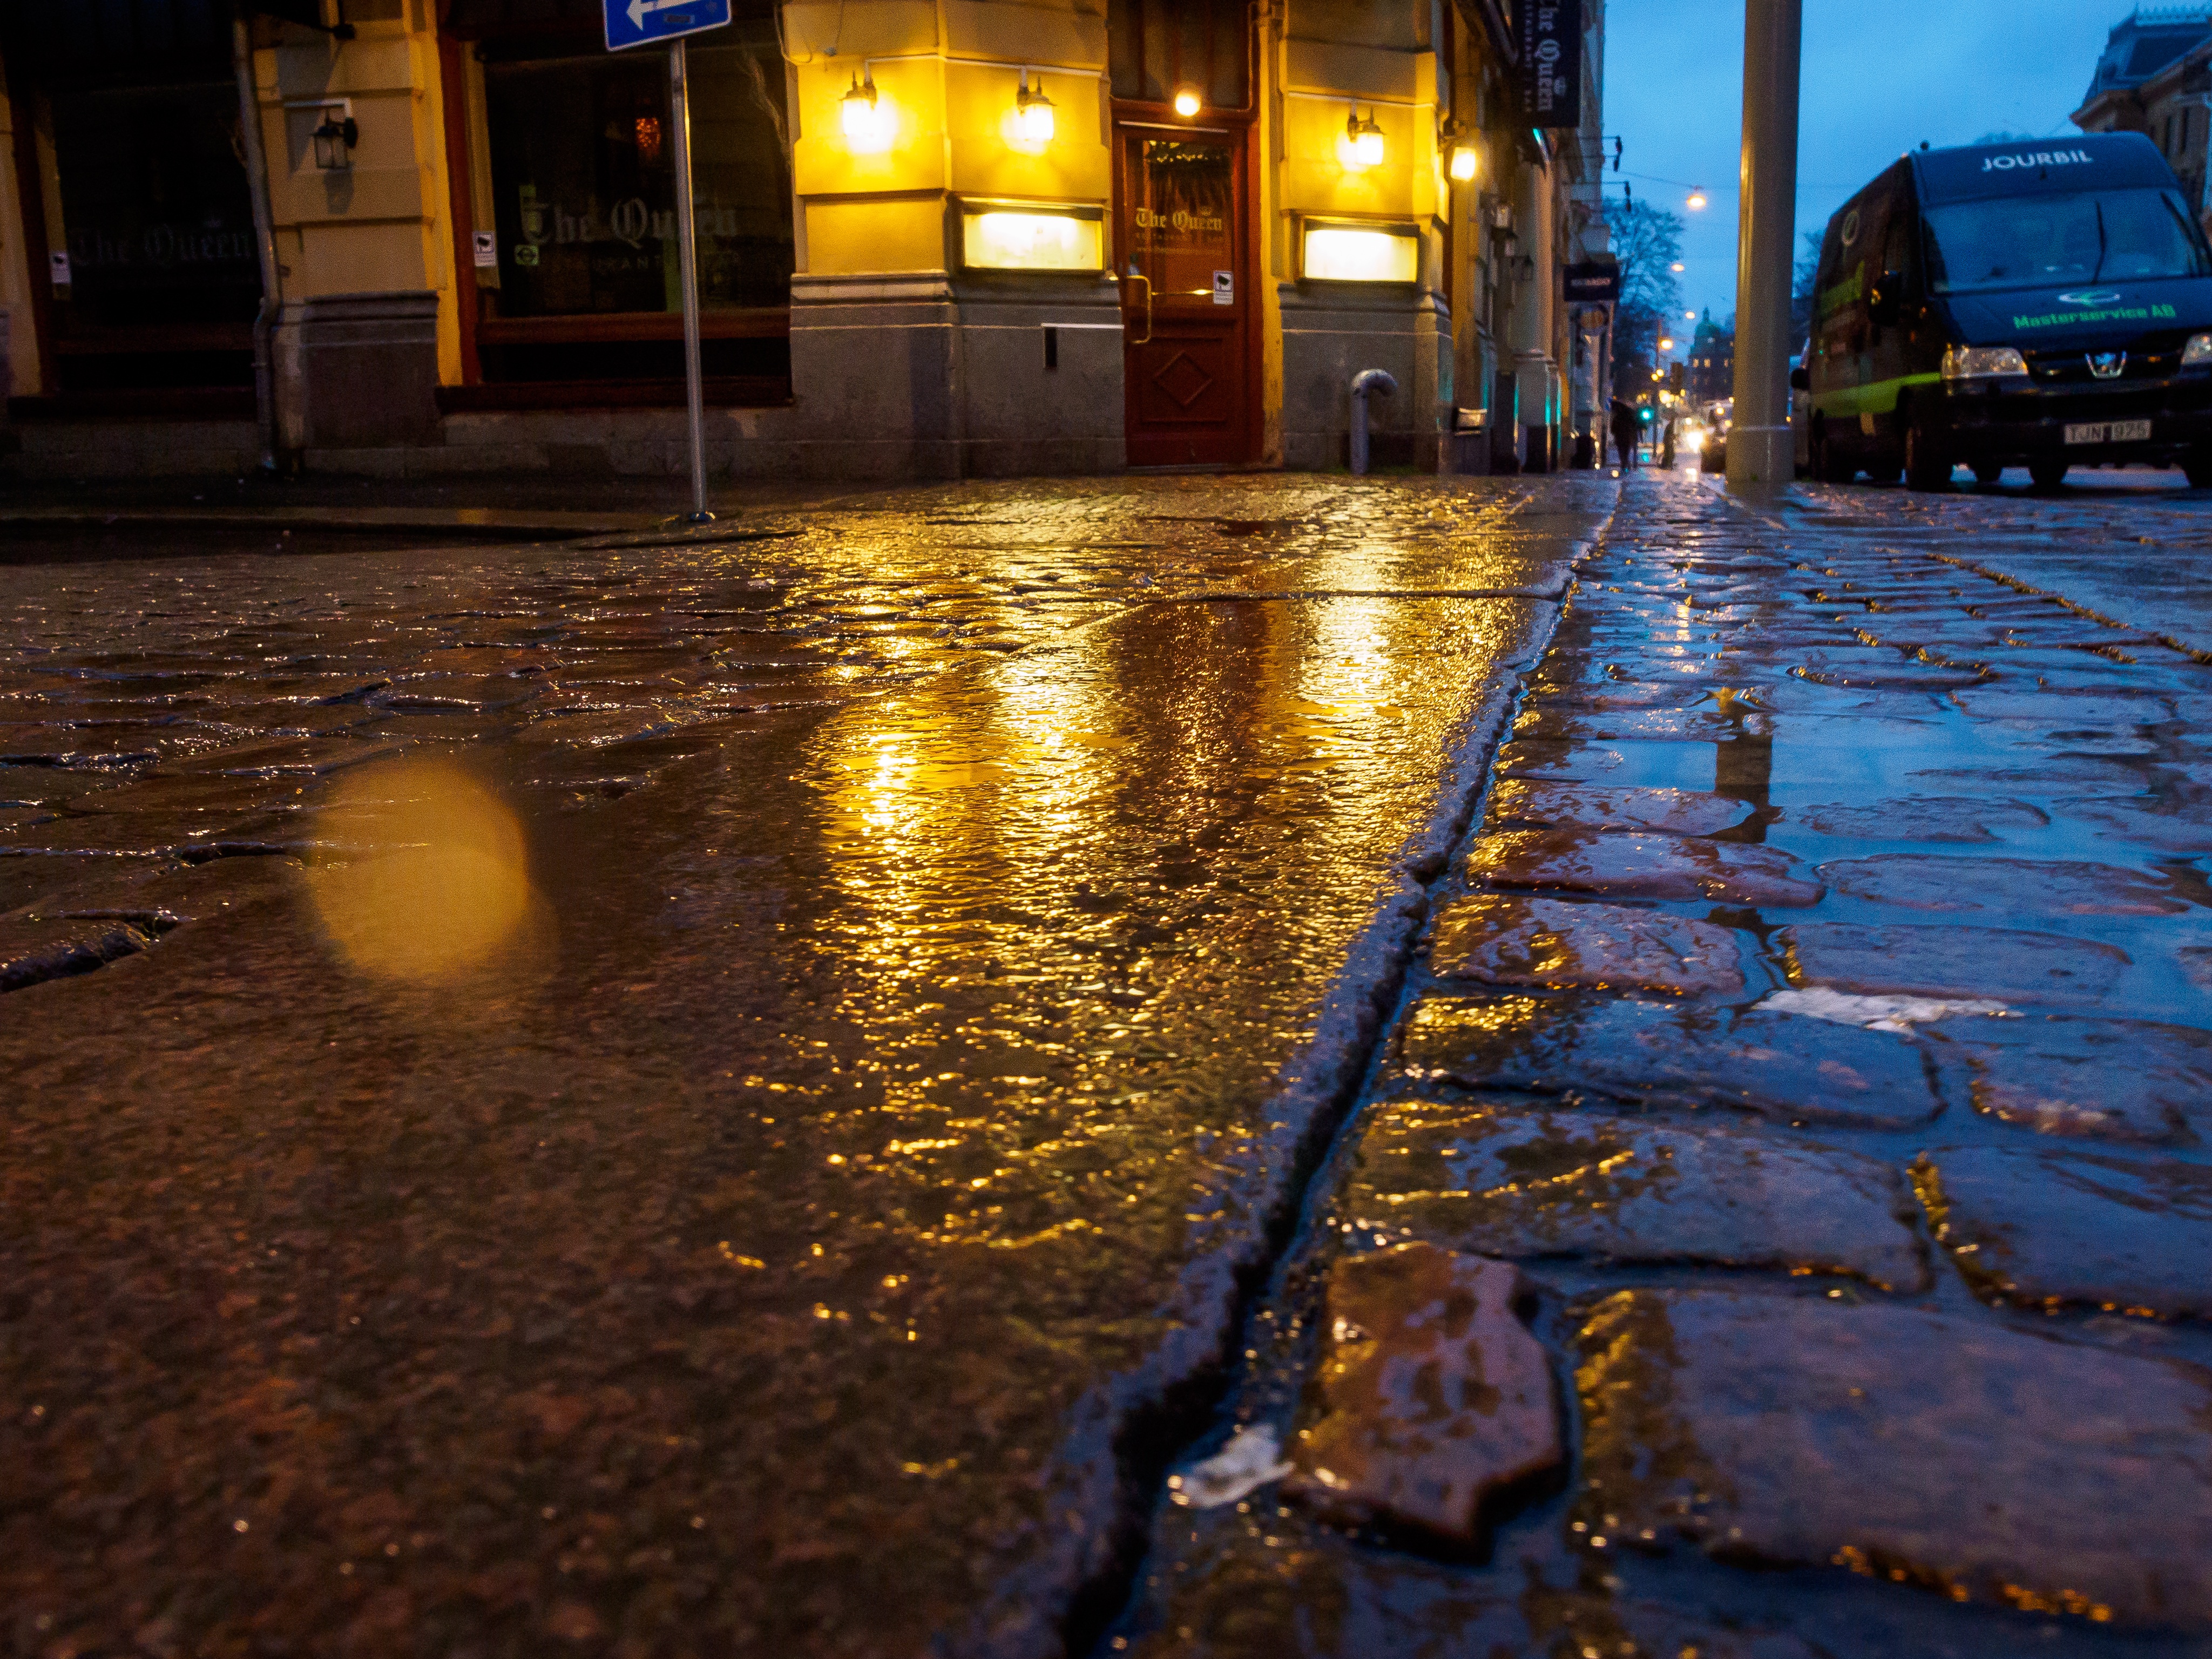
water, light, night, sunlight, morning, evening, reflection, urban area